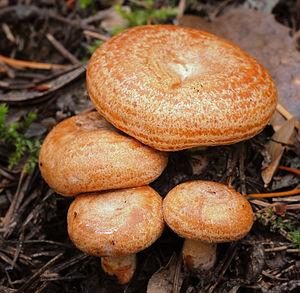
En mycologie, la cuticule est la mince peau recouvrant le chapeau du sporophore, ou plus précisément l'hyménophore. La cuticule protège la chair du chapeau sur la face opposée à l'hyménium. On trouve donc la cuticule sur le dessus du chapeau mais elle peut aussi se retrouver en dessous pour les champignons cupuliformes comme les pézizes.